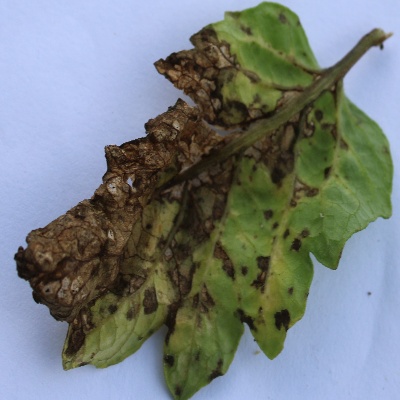
Crop: Tomato
Condition: leaf blight